Flower (Jisoo song)

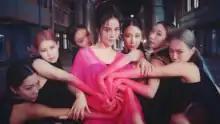
A scene in the music video where Jisoo and her backup dancers form the shape of a pink flower.

The video was filmed entirely in the United States, it features luxurious locations such as the Millennium Biltmore Hotel, and Universal Studios. it captures Jisoo's alter ego through different chapters in a cinematic style that is reminiscent of a movie. It begins with the singer wandering around her hotel room, surrounded by vases of pink flowers. After something gets her attention, the video cuts to "Chapter 1: Next Day", the morning after her breakup. She walks around the hotel wearing elaborate gowns while occupied in her thoughts, reflecting on her relationship, describing it as a "spark he simply couldn't handle". After that, Jisoo goes on her way to embracing her vulnerability as she "blooms" into a red flower and lets go completely of her past self. Following are "Chapter 2: Same Time" and "Chapter 3: Same Place", which showcase a new-found side of the protagonist that she's unlocked, where she symbolizes the ending by "donning" a funeral black lace gown and ripping the rosette choker from her neck to signify she's in full control.